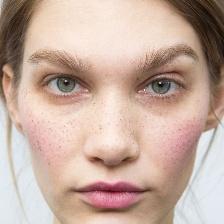
Label: faces